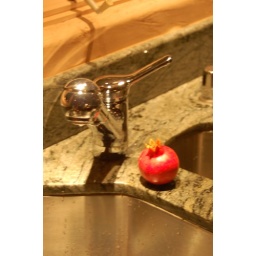
Taken in the kitchen of the ranch house